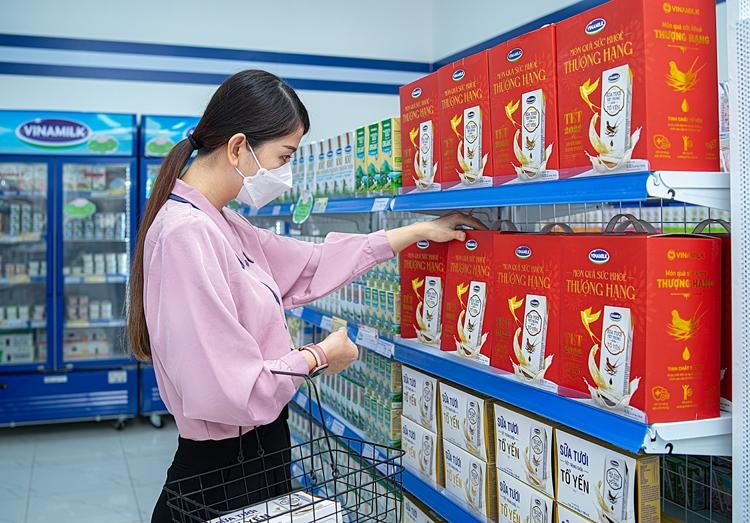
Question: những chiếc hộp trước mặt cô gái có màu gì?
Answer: những chiếc hộp có màu đỏ